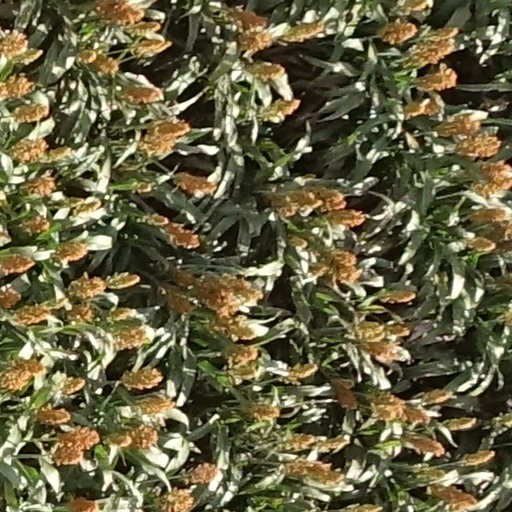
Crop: sorghum